Felix Pole

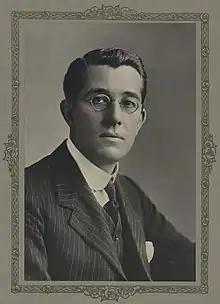
Portrait of Pole 1912, from the National Library of Wales

Sir Felix John Clewett Pole (1 February 1877 – 15 January 1956) was a British railway manager and industrialist. He was general manager of the Great Western Railway from 1921 to 1929, before becoming executive chairman of Associated Electrical Industries, a post he held until 1945.